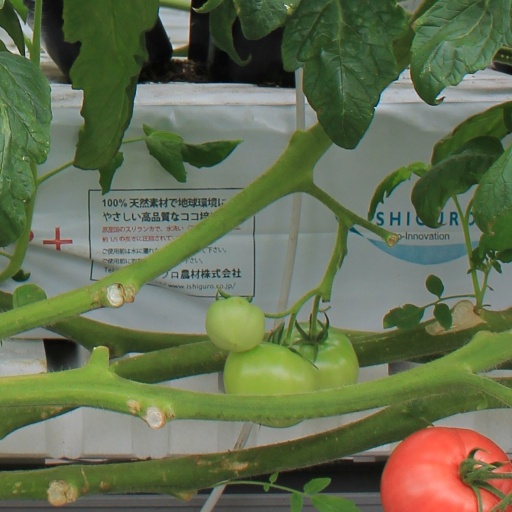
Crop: tomato